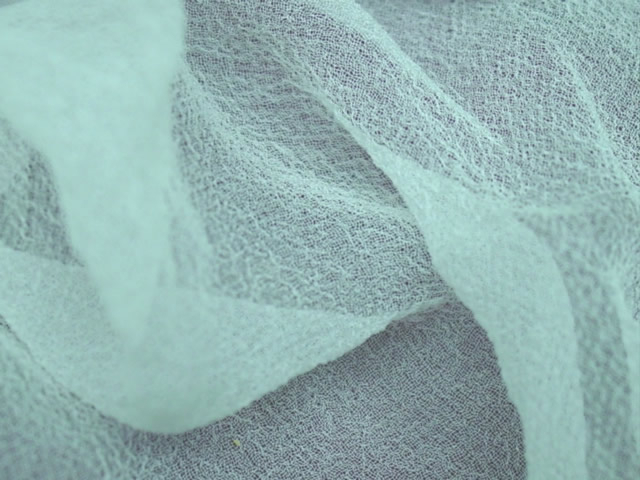
Texture: gauzy